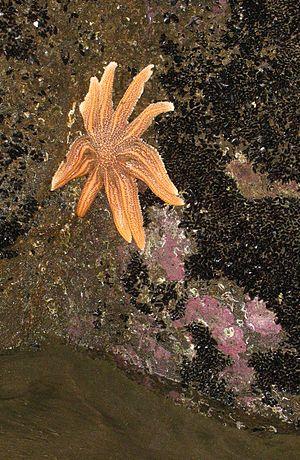
Stichaster australis est une espèce d'étoiles de mer, de l'ordre des Forcipulatida. On la trouve principalement autour de la Nouvelle-Zélande.